Berkeley Software Distribution

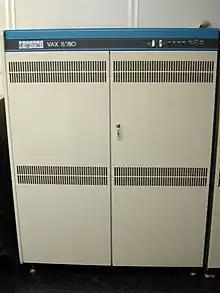
The VAX-11/780, a typical minicomputer used for early BSD timesharing systems

A VAX computer was installed at Berkeley in 1978, but the port of Unix to the VAX architecture, UNIX/32V, did not take advantage of the VAX's virtual memory capabilities. The kernel of 32V was largely rewritten to include Berkeley graduate student Özalp Babaoğlu's virtual memory implementation, and a complete operating system including the new kernel, ports of the 2BSD utilities to the VAX, and the utilities from 32V was released as 3BSD at the end of 1979. 3BSD was also alternatively called Virtual VAX/UNIX or VMUNIX (for Virtual Memory Unix), and BSD kernel images were normally called codice_1 until 4.4BSD.